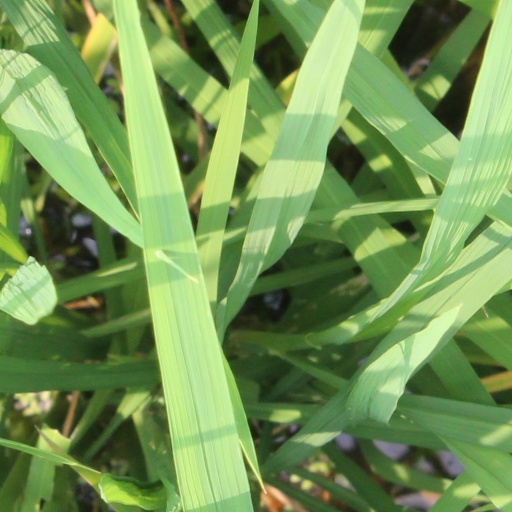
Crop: rice